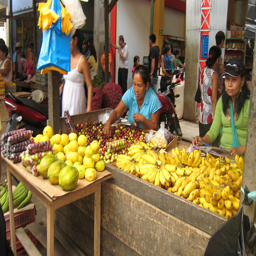
Some people sitting at a fruit stand selling fruit
A couple of woman standing at a display of fruit.
a fruit stand with a bunch of people at them
many people sitting behind fruit stands at a market
A market that is selling many various types of fruits and vegetables.